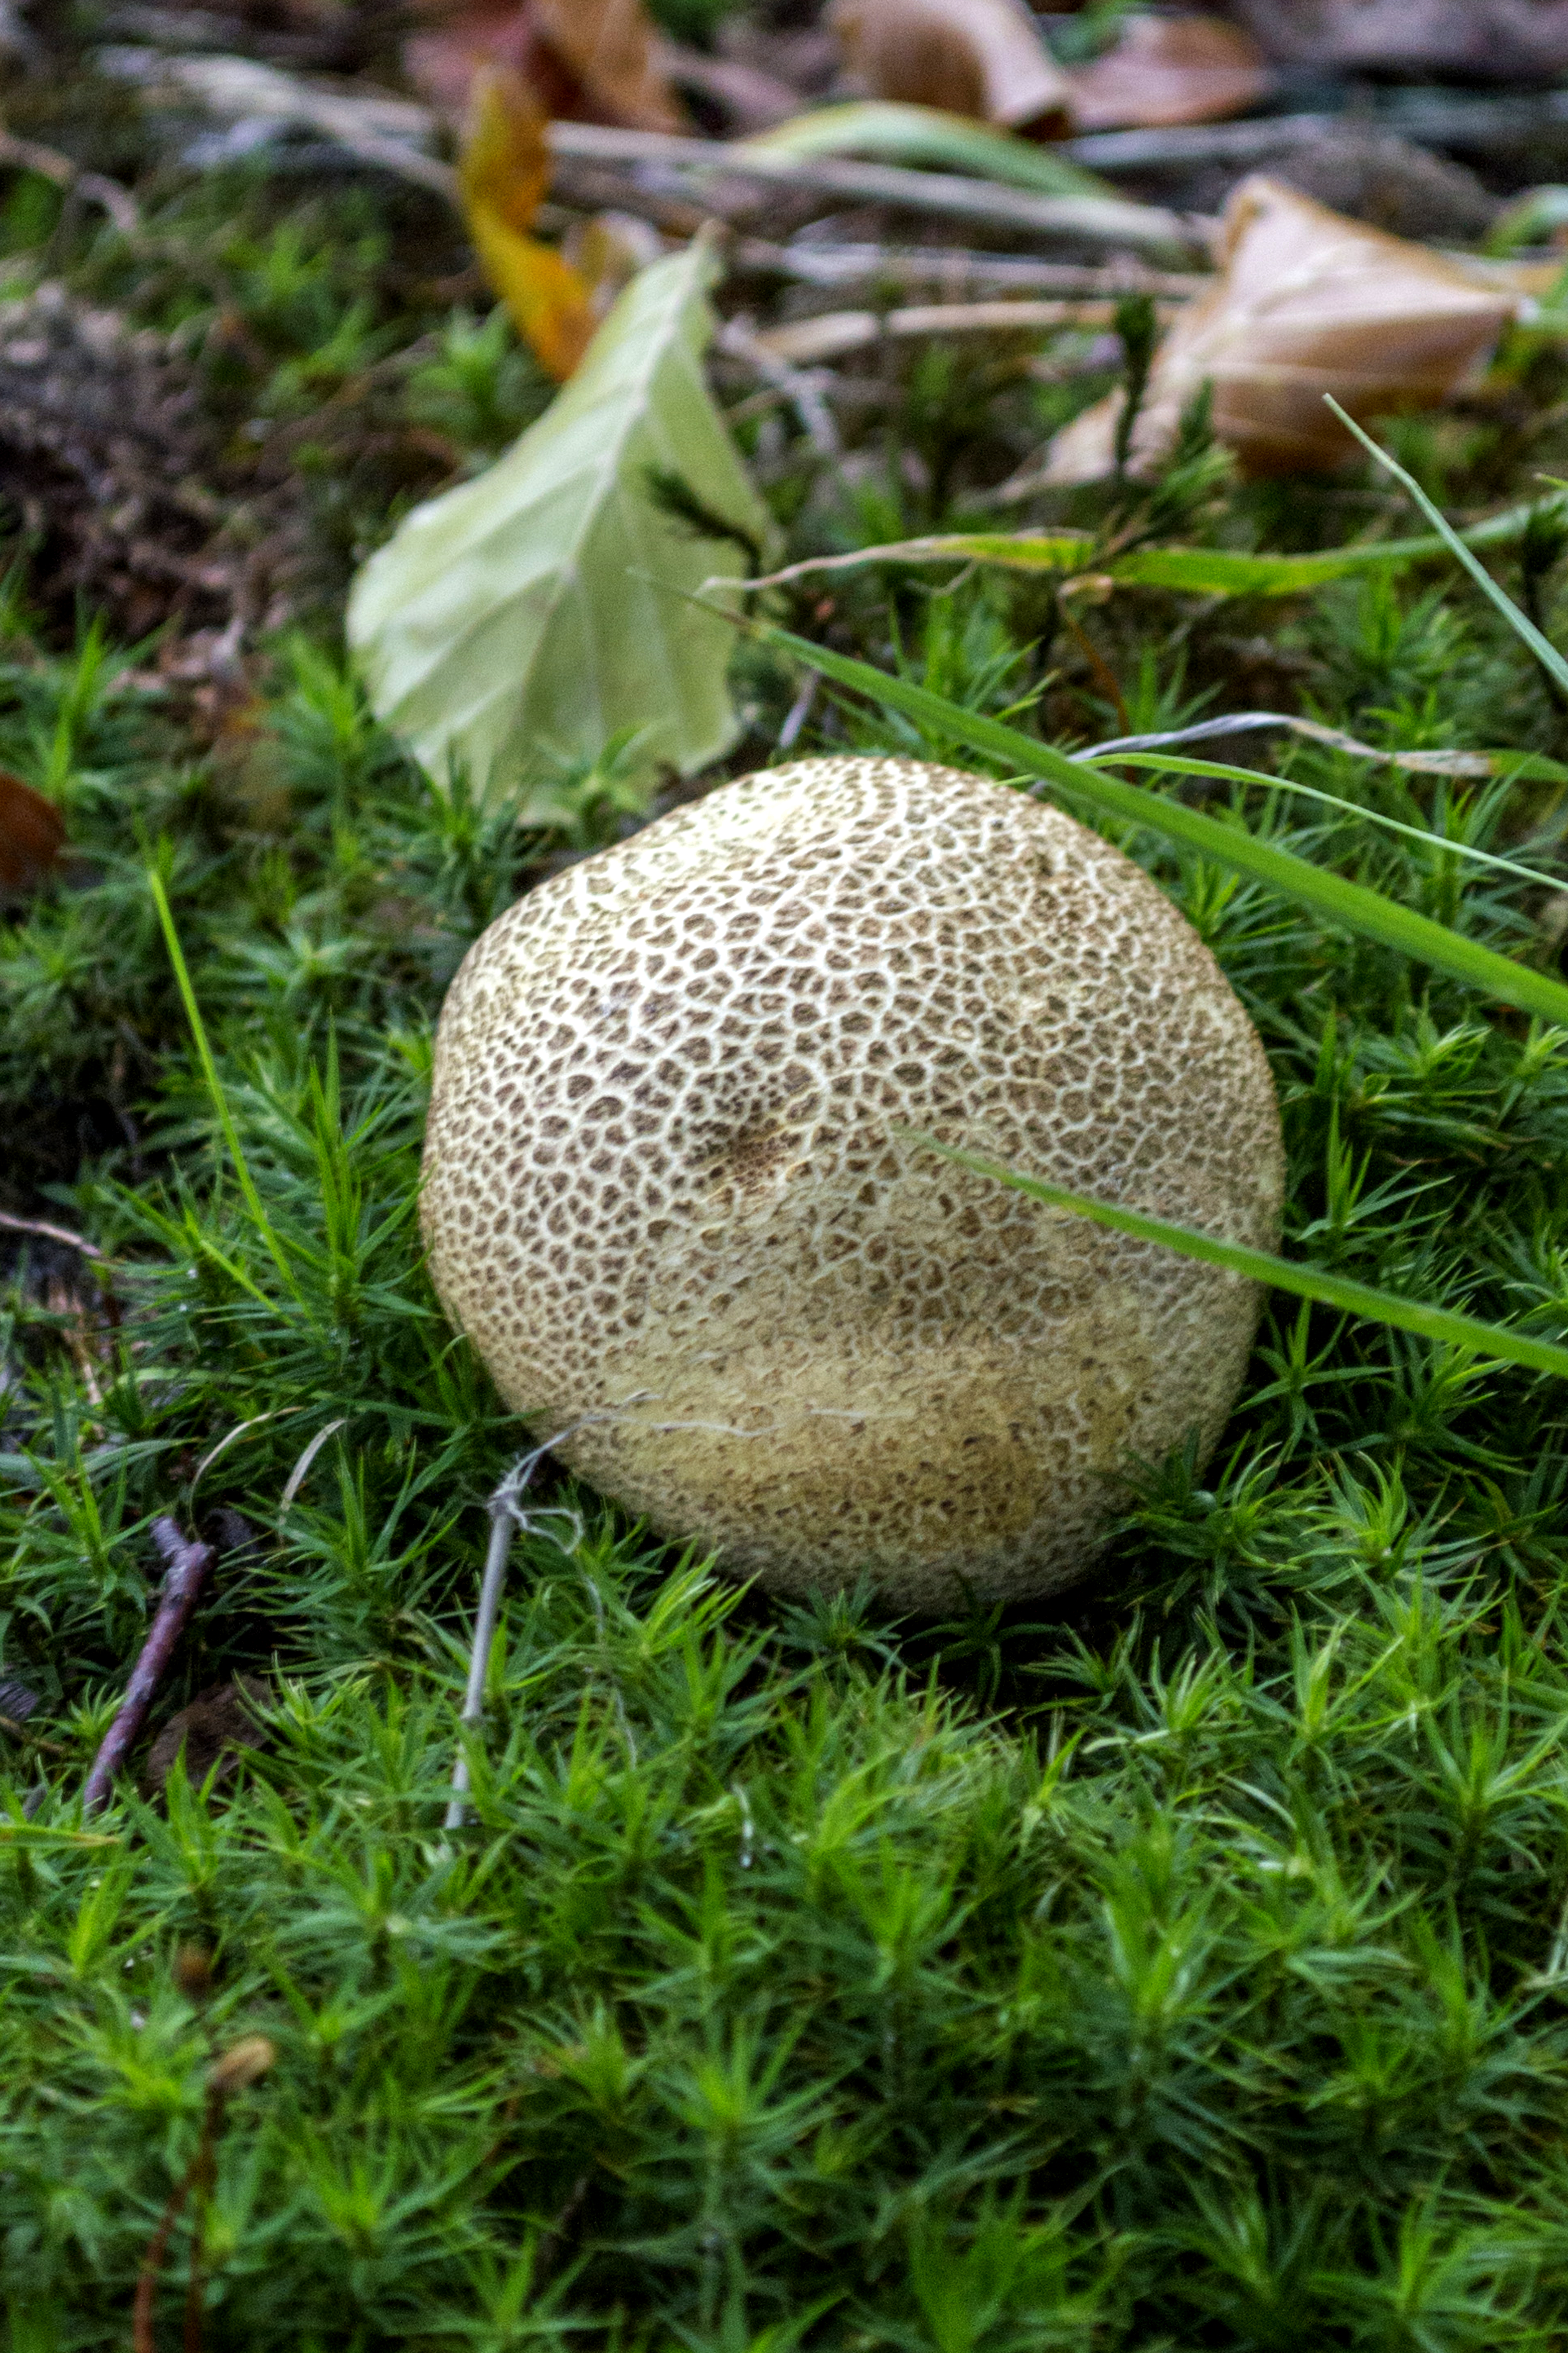
nature, forest, grass, outdoor, plant, lawn, photography, texture, leaf, flower, photo, green, autumn, soil, botany, mushroom, nikon, funghi, garden, flora, fungus, holland, nederland, netherlands, dutch, outdoorphotography, picture, photograph, fotos, foto, fotografie, depthoffield, woodland, bolete, paulvandevelde, pdvandevelde, padagudaloma, natuurfotografie, naturephotographer, dordrecht, nederlandinfotos, pvdvfotografie, pdvandeveldedordrecht, nederlandsefotografie, dutchphotogaraphy, totallydutch, fotografienederland, hollandsefotografie, fotografieholland, paddenstoel, breda, liesbos, agaricus, macro photography, edible mushroom, grass family, agaricaceae, penny bun